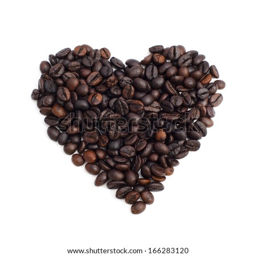
heart from coffee beans isolated on a white background